Newport Steam Factory

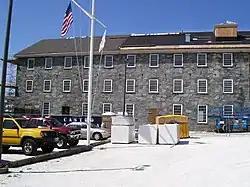

The Newport Steam Factory is an historic building at 449 Thames Street in Newport, Rhode Island. It is a -story stone structure, by . It was built in 1831 by a group of local businessmen in an effort to boost the local economy, which had suffered since the British occupation during the American Revolutionary War. The building was used as a cotton mill until 1857. In 1892 it was purchased by the Newport Illuminating Company. It is now part of the International Yacht Restoration School.